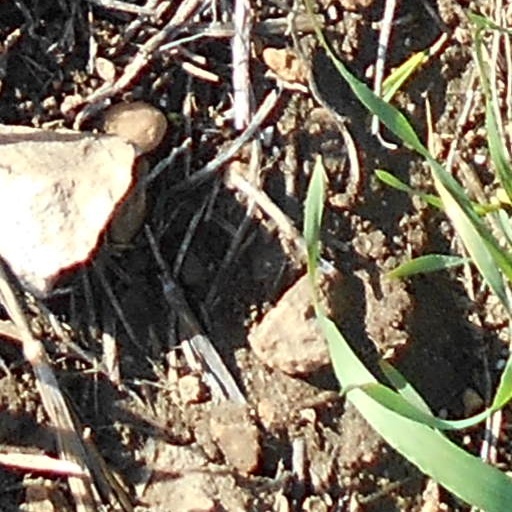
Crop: wheat